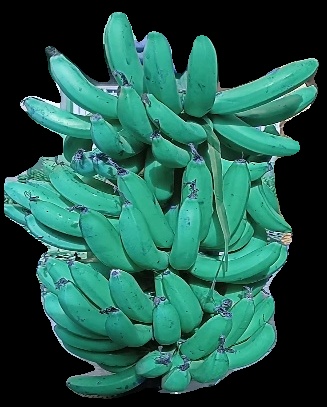
Variety: pachbale
Grade: grade3